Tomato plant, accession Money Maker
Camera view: horizontal (90 deg, fisheye); turntable rotation: 300 degrees
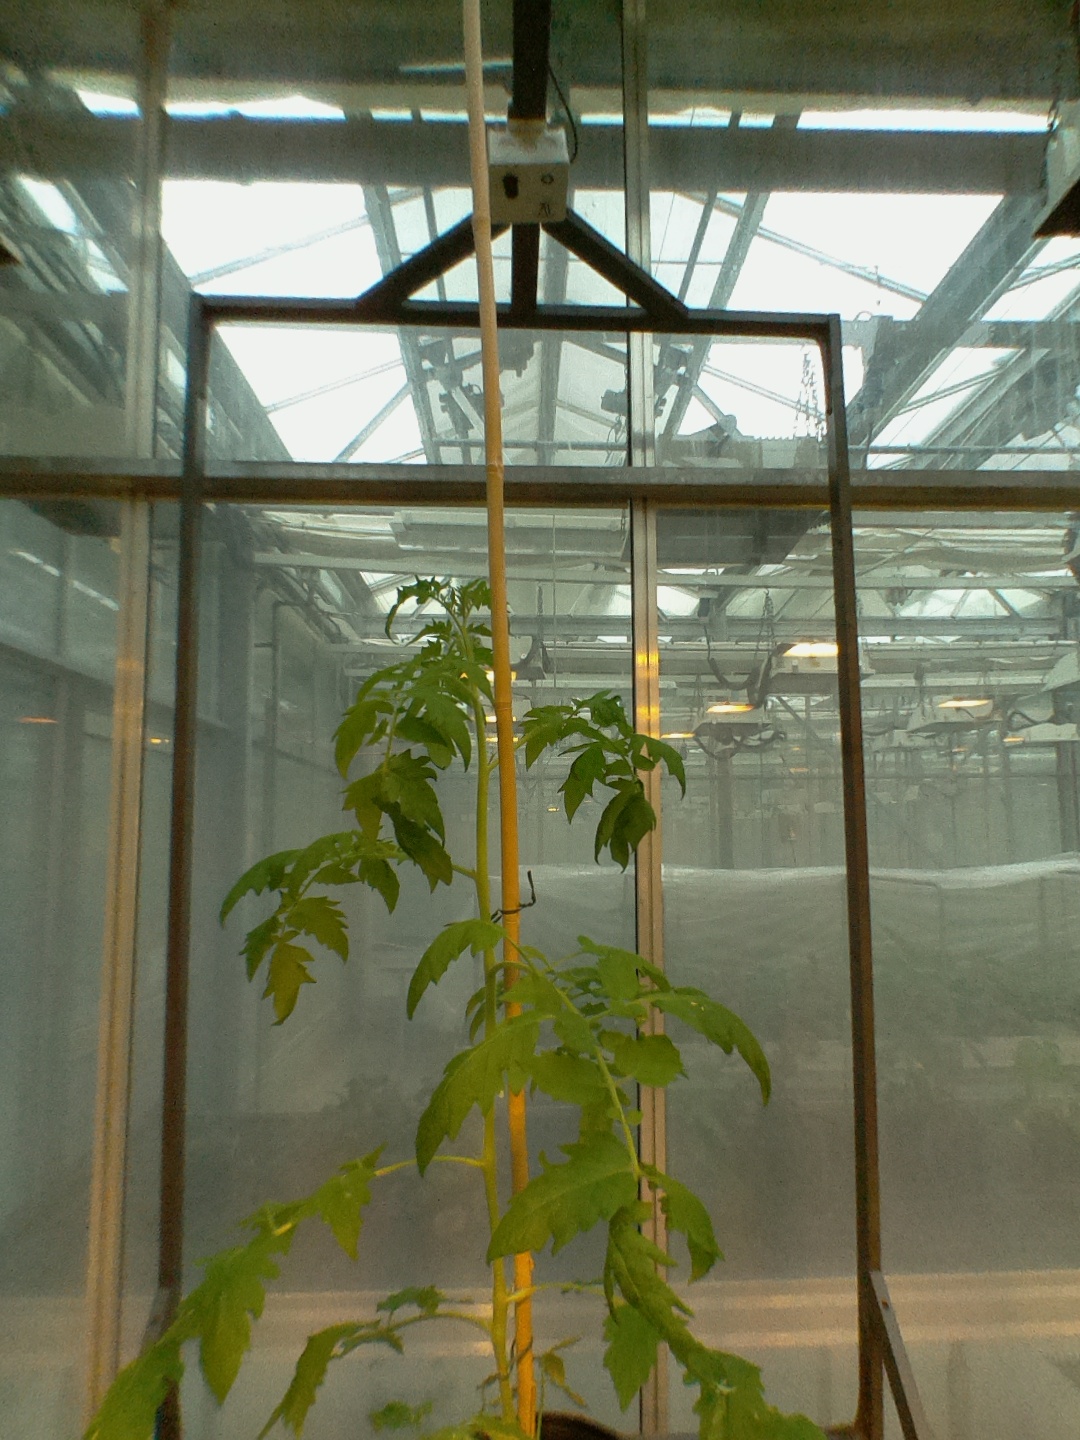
BBCH growth stage 16: 12 of true leaves visible